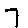
Label: 7